Rio Grande do Norte

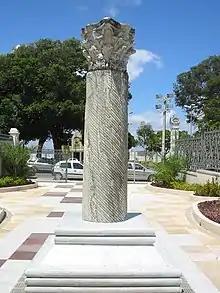
Column Capitolina was donated to the state by Mussolini.

In the 16th century (between 1535 and 1598), it was explored by French pirates in search for brazilwood. In 1598, the Portuguese built the "Forte dos Reis Magos" and, in the following year, founded the city of Natal. Raising cattle and sugarcane plantation lifted the local development and economy.